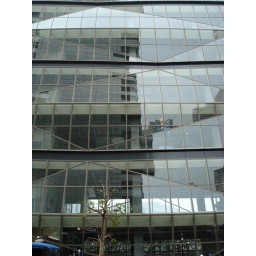
Glass office tower in Akasaka, Tokyo, Japan